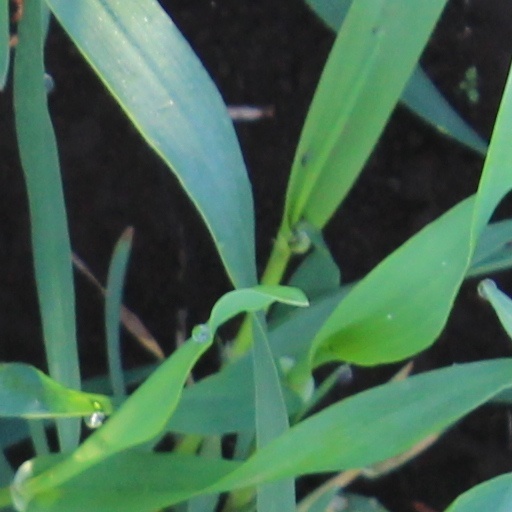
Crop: wheat